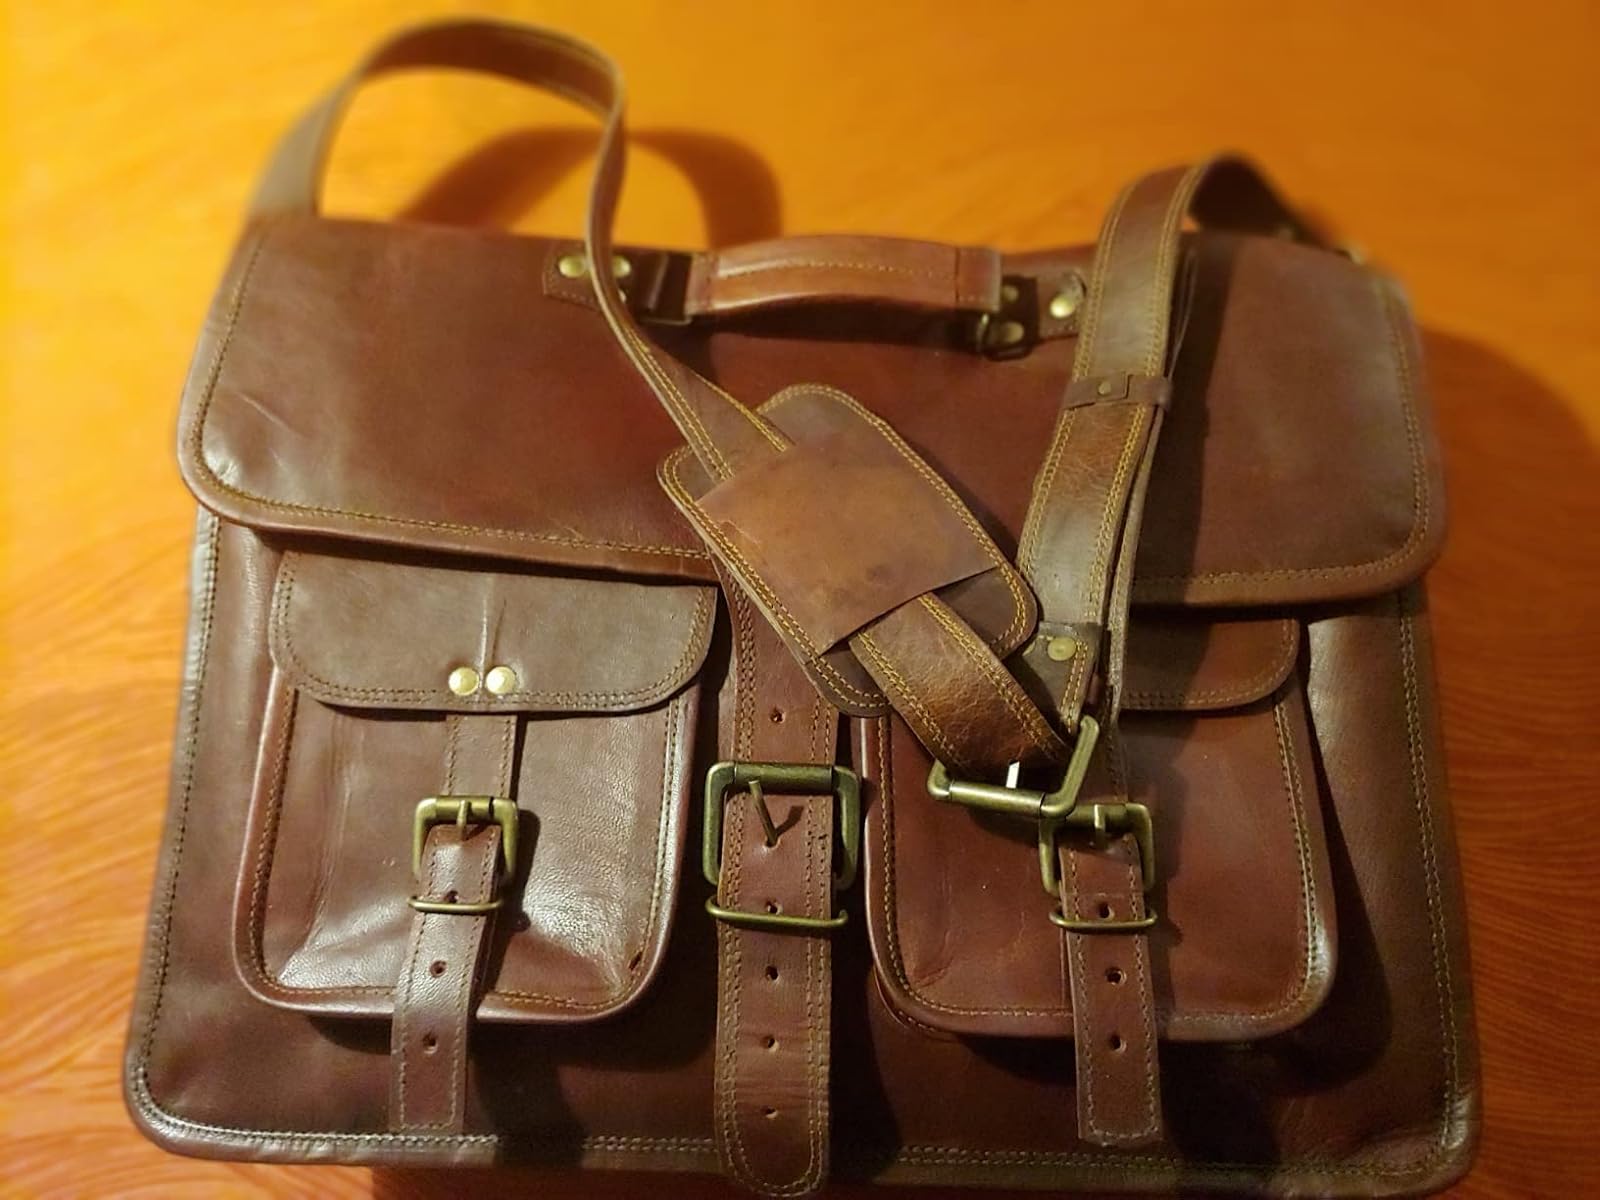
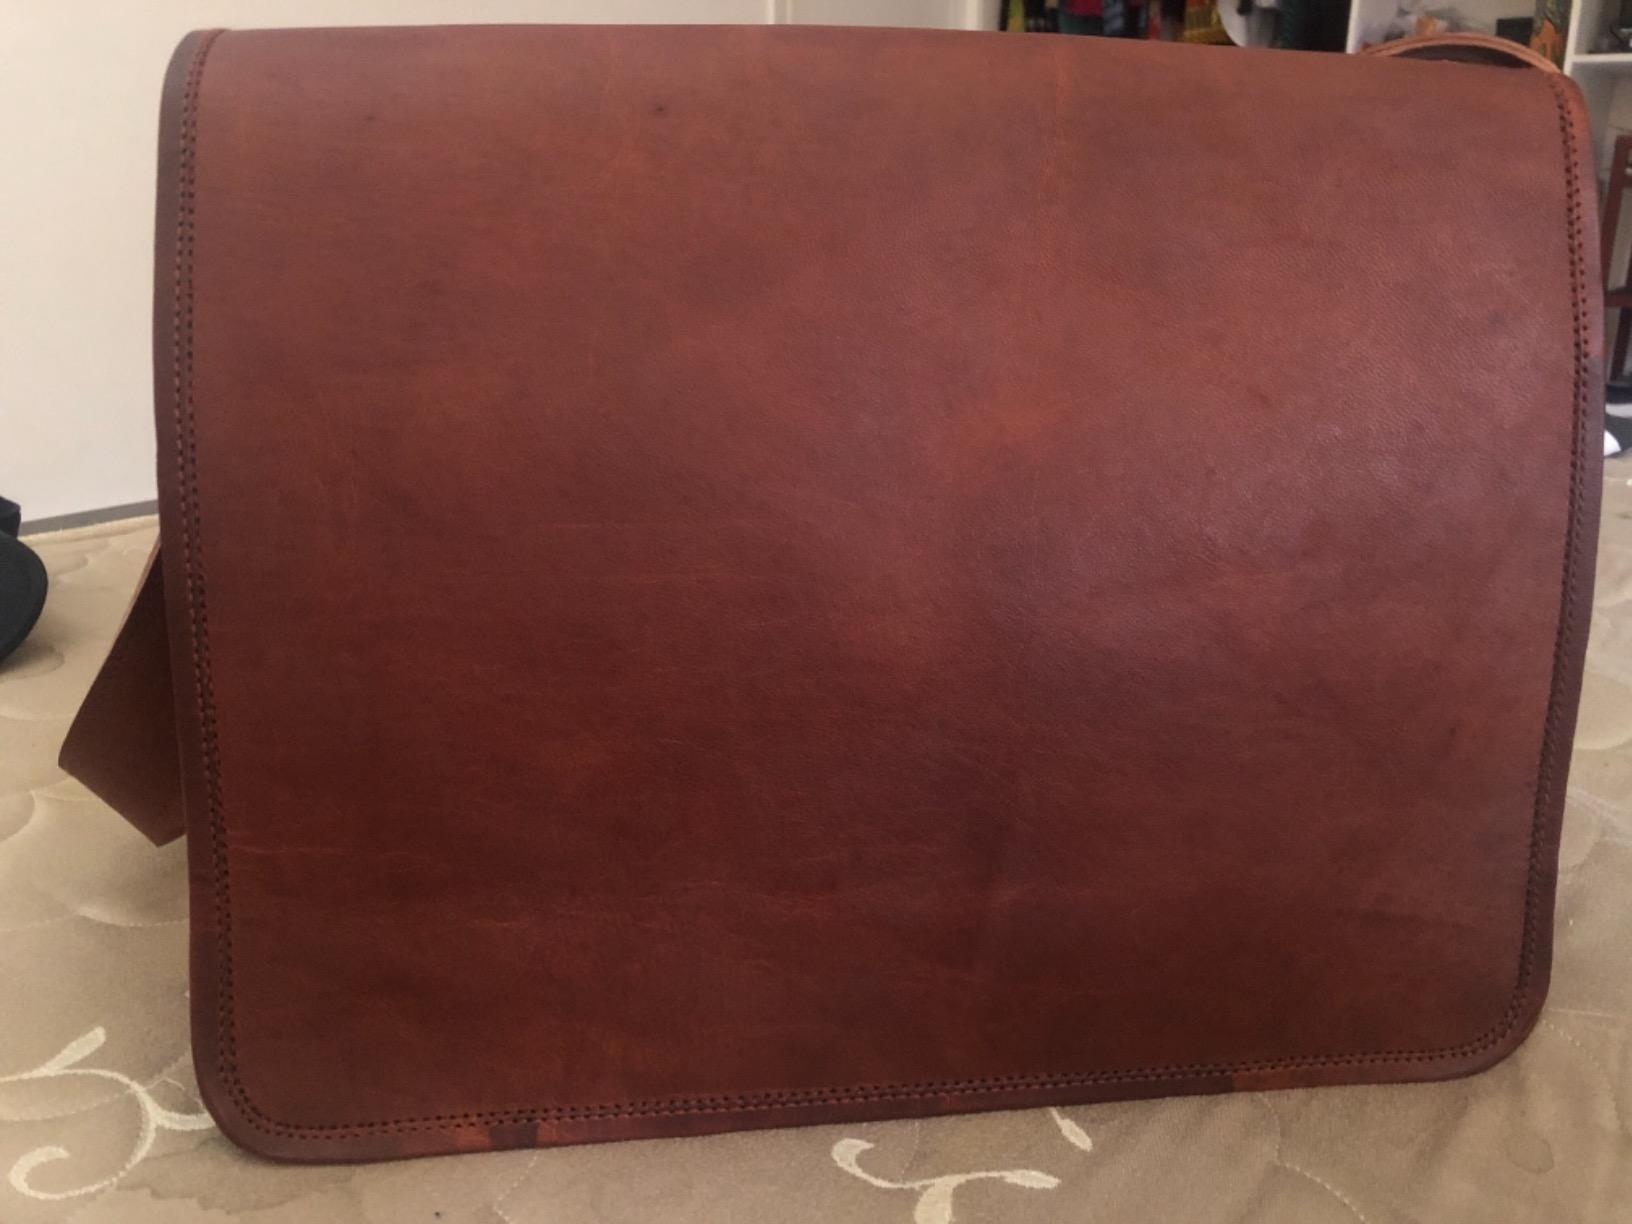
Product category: bag
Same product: no